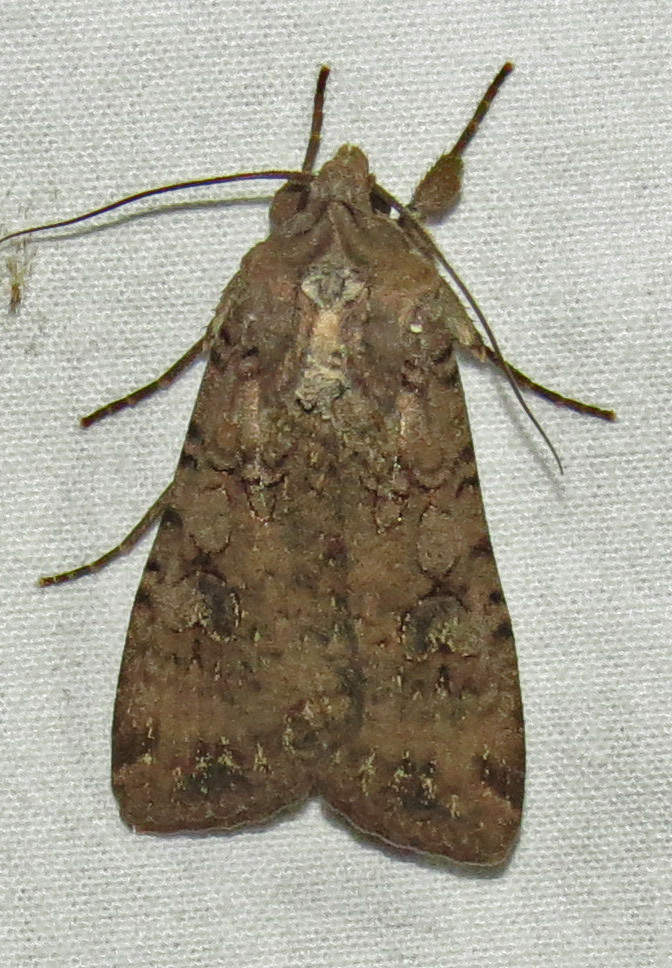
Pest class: cutworms